Thomas Beecham

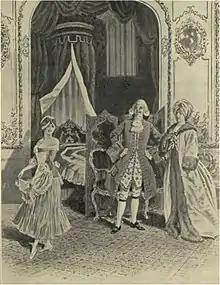
Beecham's 1913 production of Strauss's "Der Rosenkavalier"

Beecham's attitude towards 19th-century German repertoire was equivocal. He frequently disparaged Beethoven, Wagner and others, but regularly conducted their works, often with great success. He observed, "Wagner, though a tremendous genius, gorged music like a German who overeats. And Bruckner was a hobbledehoy who had no style at all ... Even Beethoven thumped the tub; the Ninth symphony was composed by a kind of Mr. Gladstone of music." Despite his criticisms, Beecham conducted all the Beethoven symphonies during his career, and he made studio recordings of Nos. 2, 3, 4, 6, 7 and 8, and live recordings of No. 9 and "Missa Solemnis". He conducted the Fourth Piano Concerto with pleasure (recording it with Arthur Rubinstein and the LPO) but avoided the "Emperor Concerto" when possible.